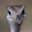
Label: bird